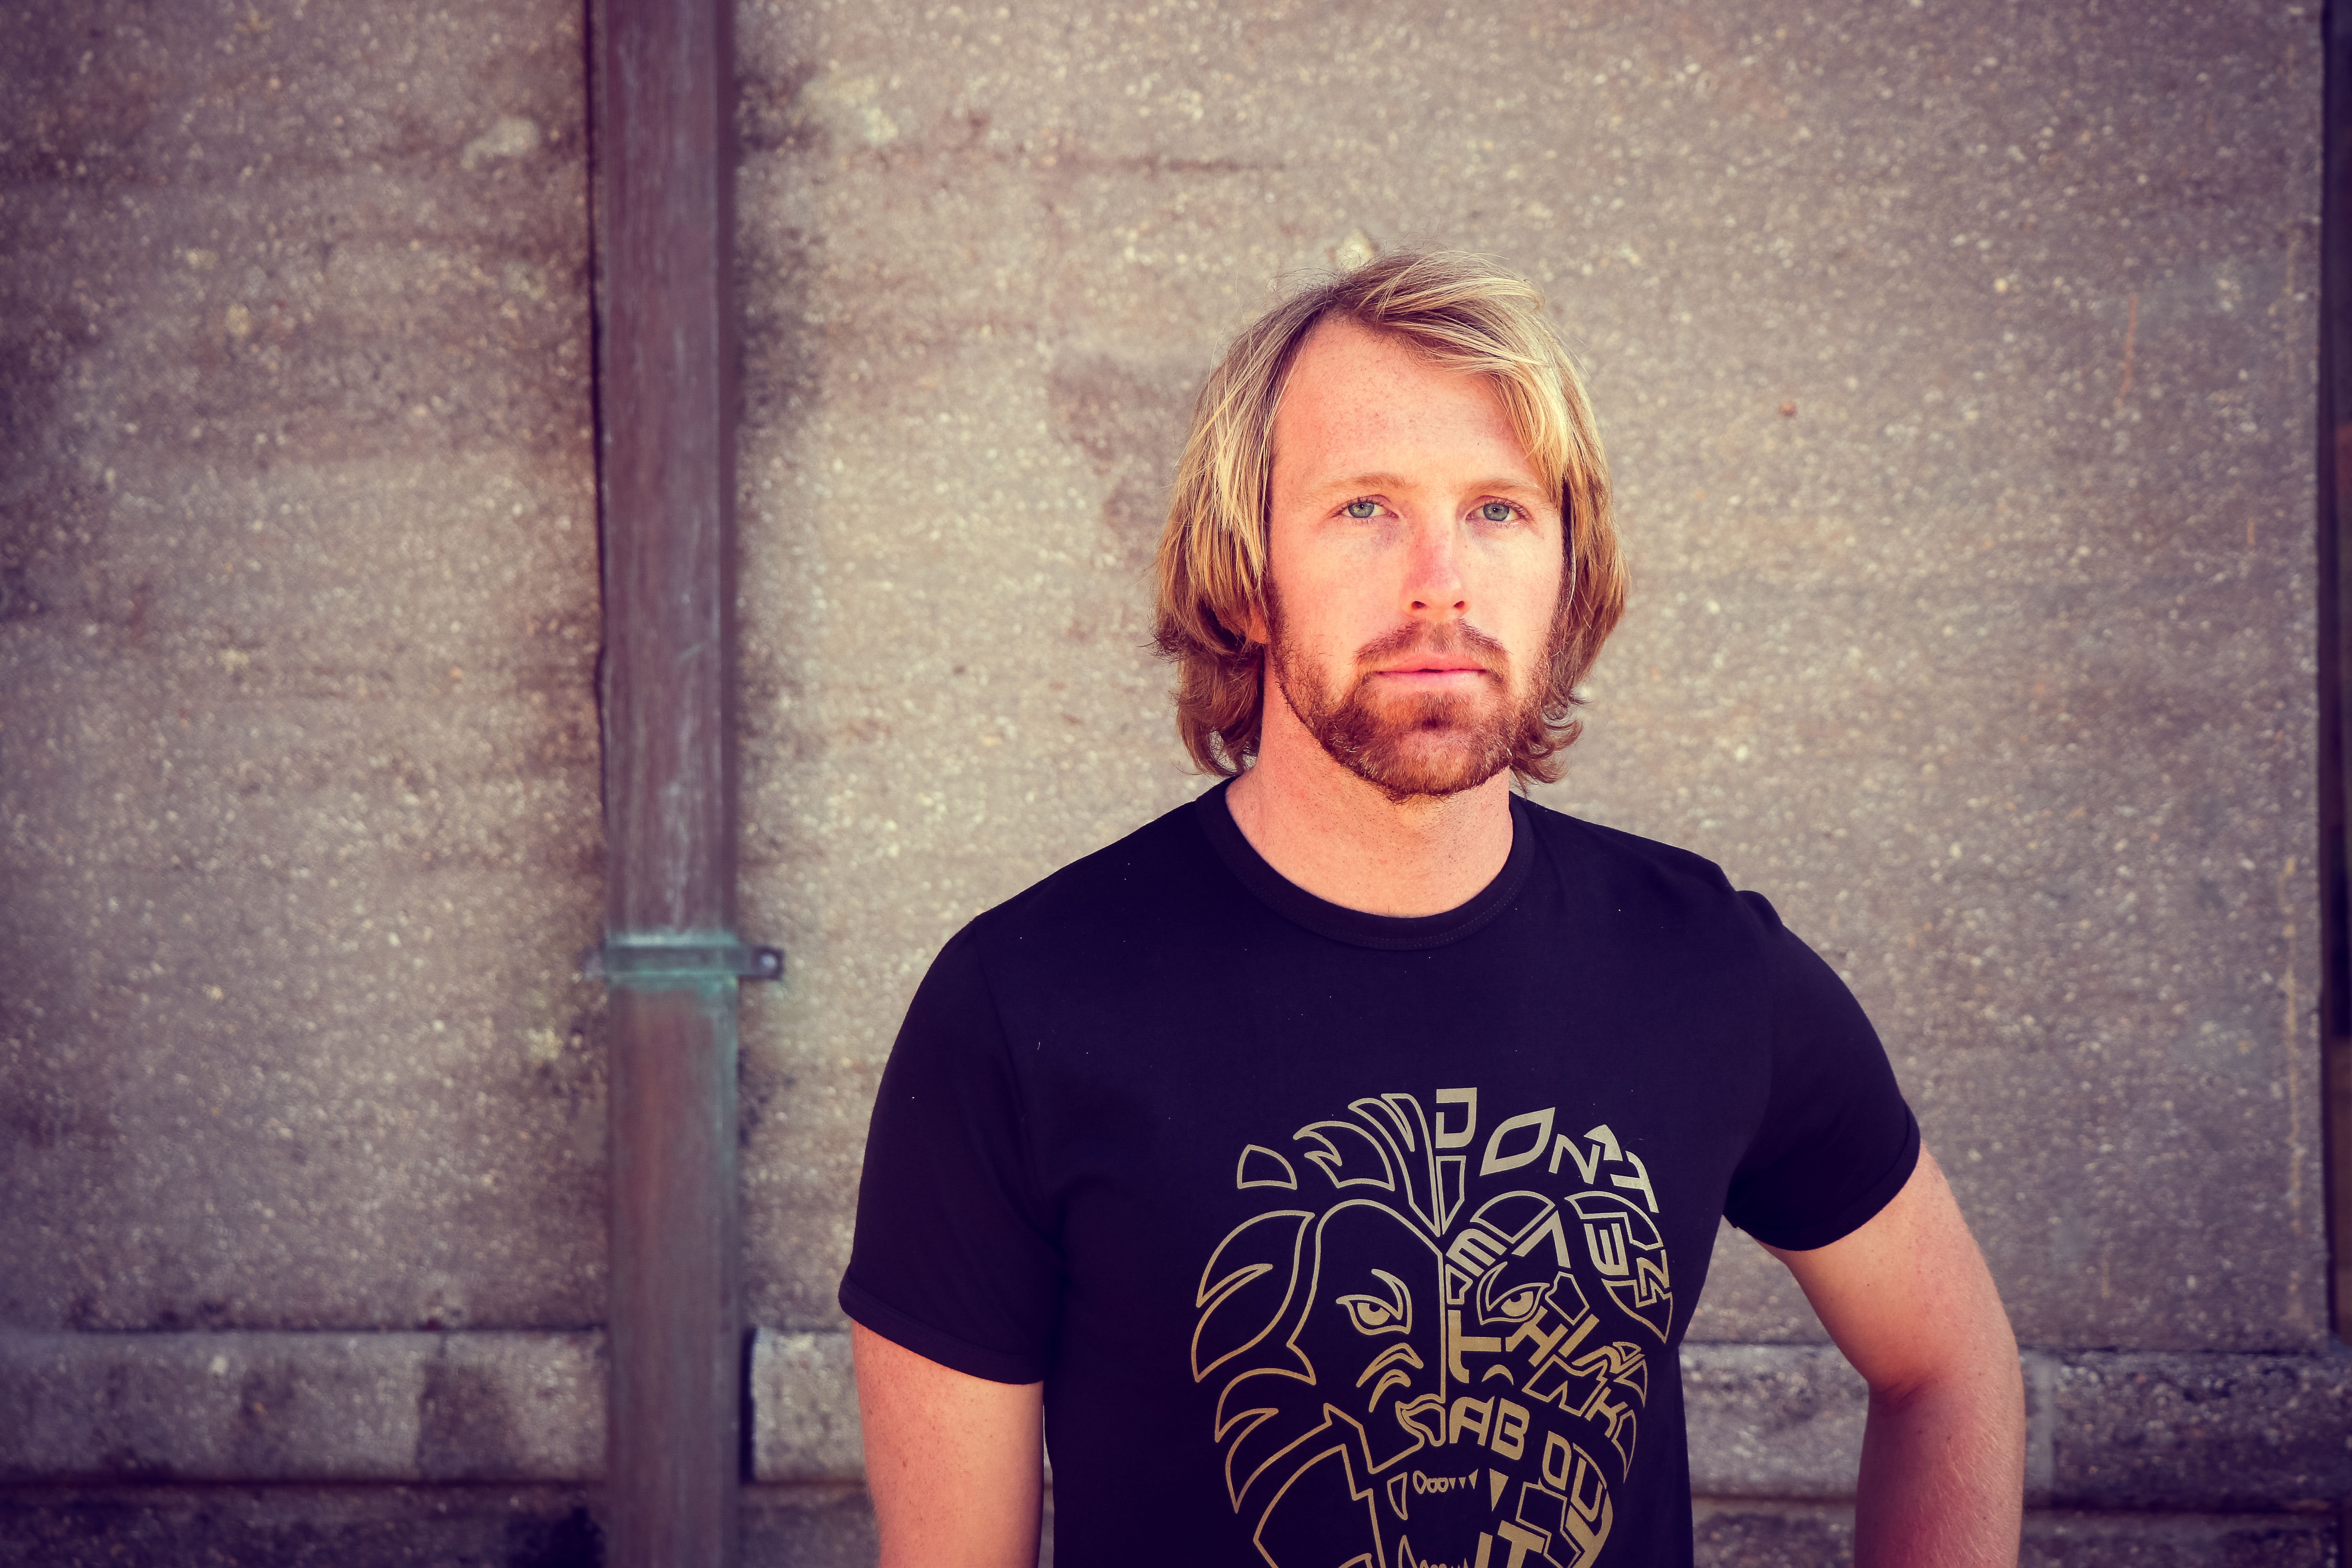
hair, face, facial hair, beard, cool, head, chin, sky, t shirt, hairstyle, human, photography, selfie, mouth, smile, moustache, top, neck, long hair, glasses, jaw, vacation, photo shoot